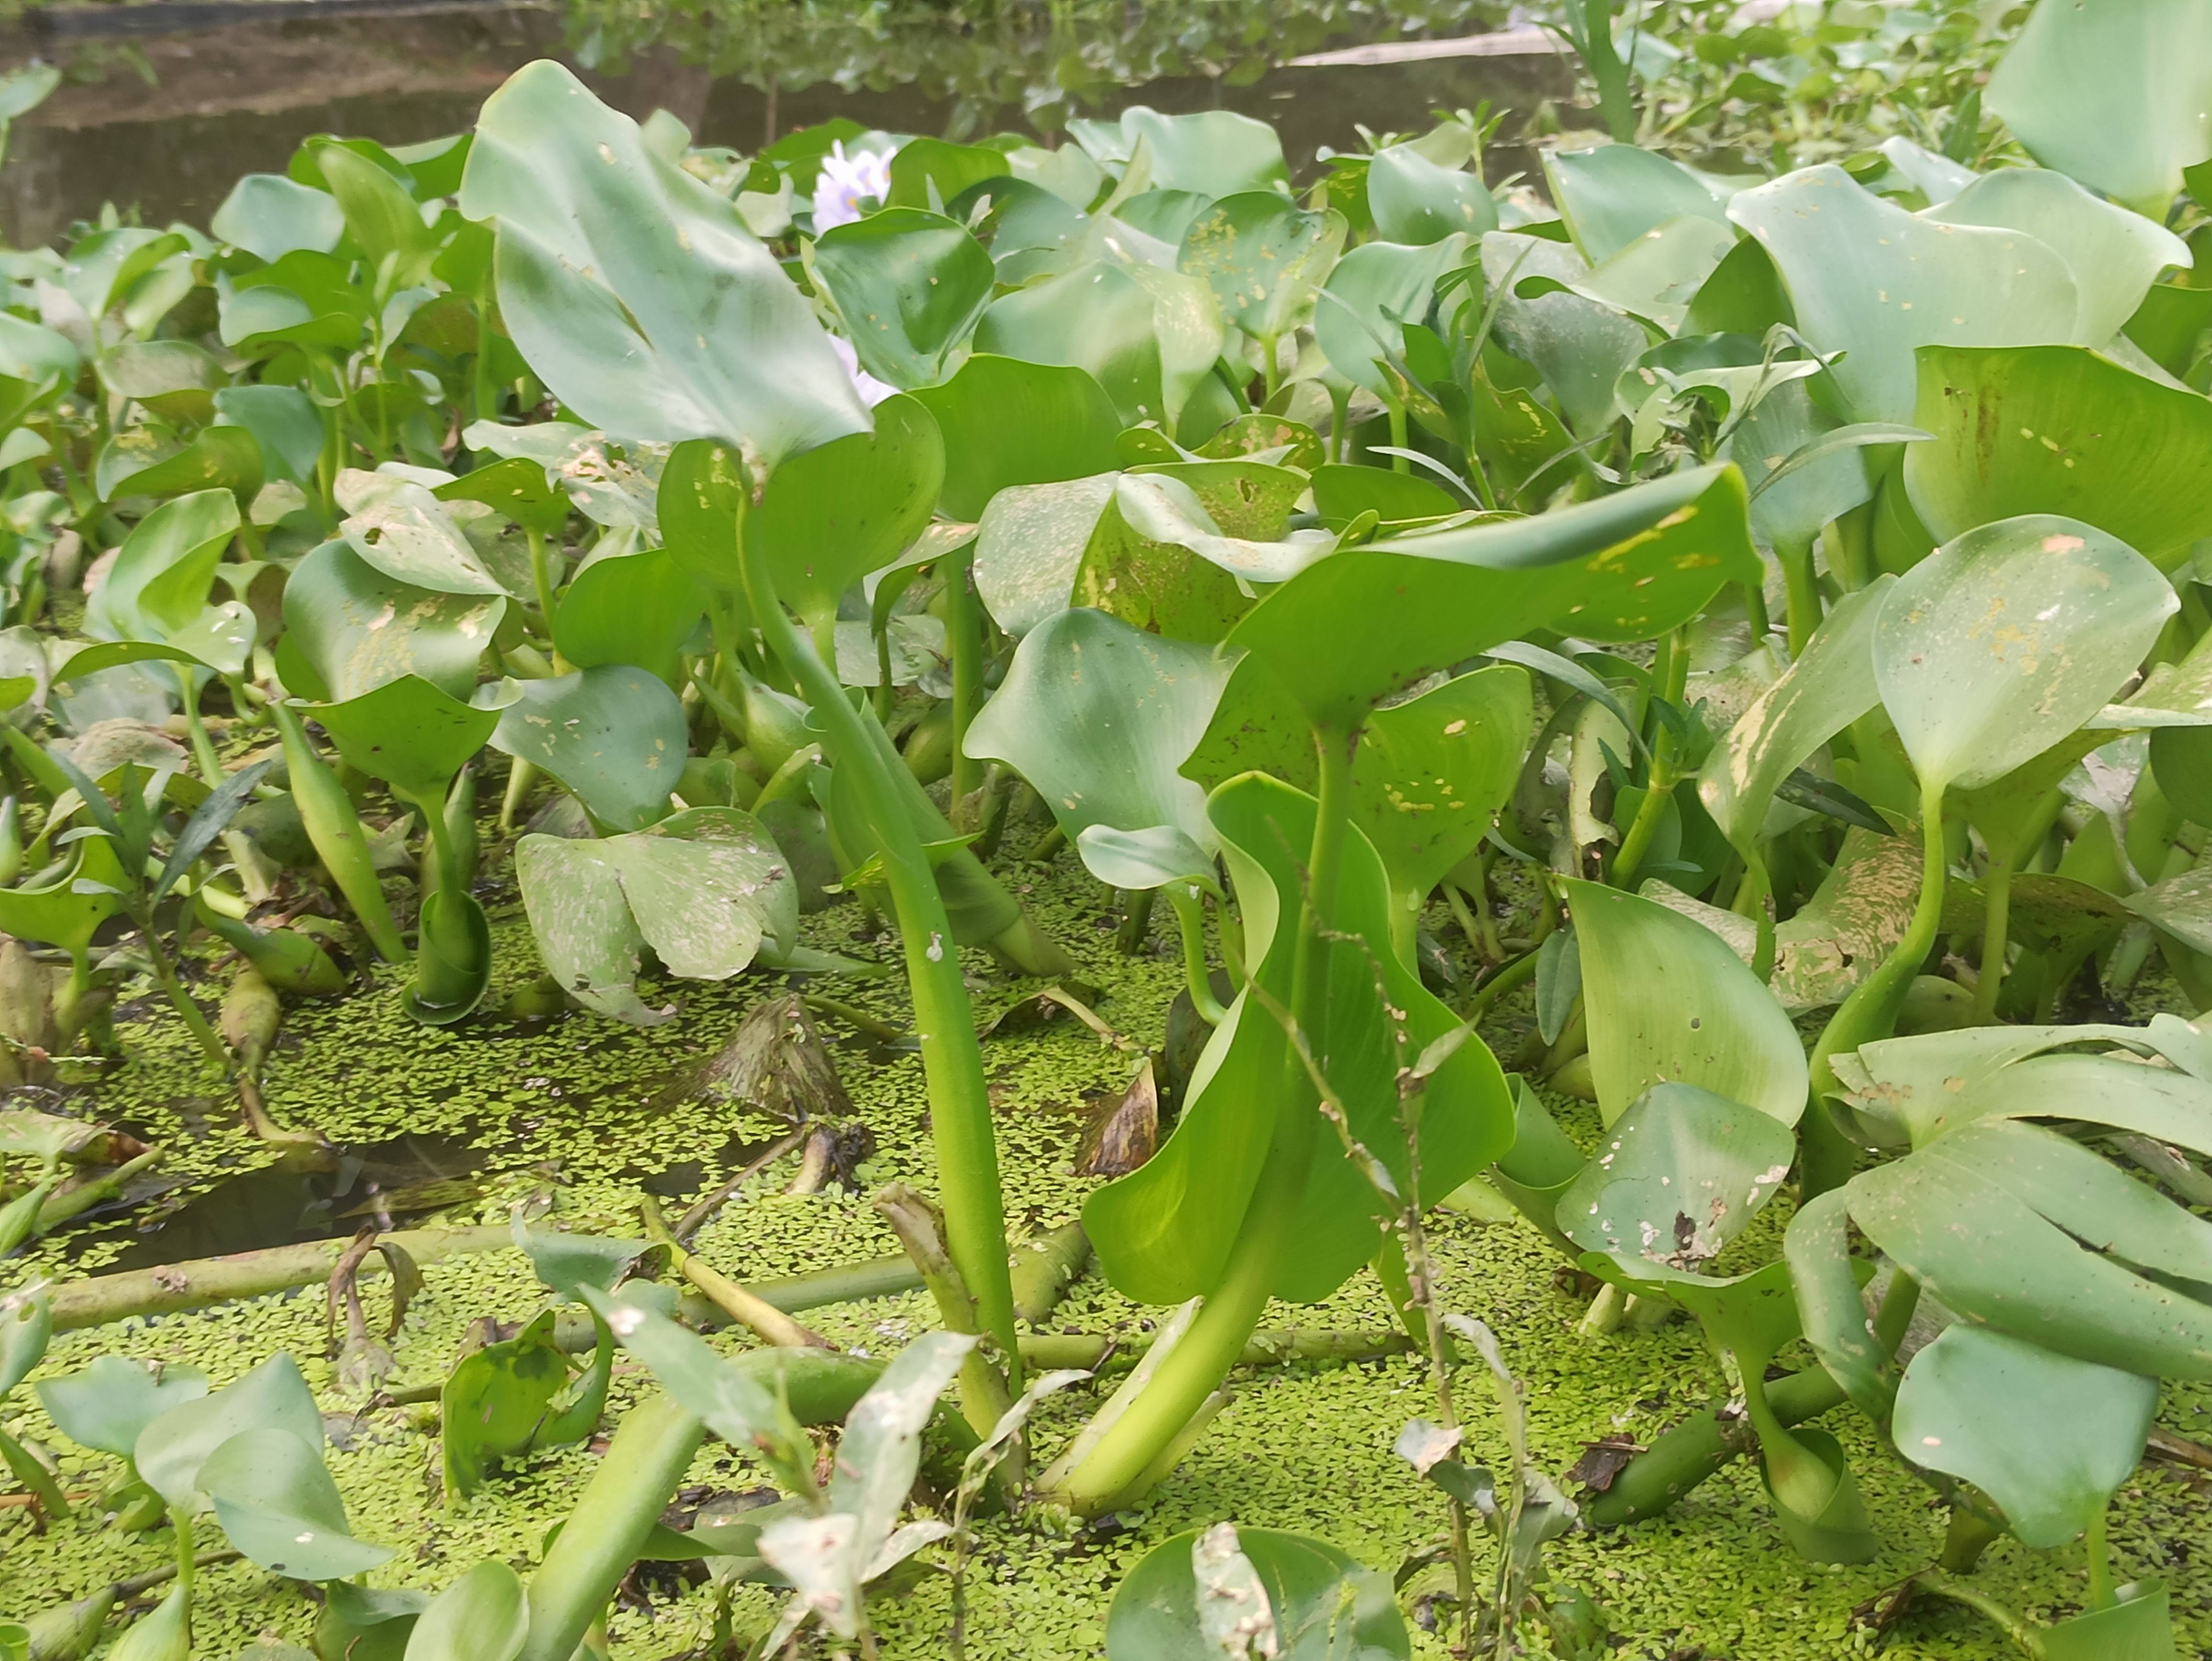
Species: Common Water Hyacinth (Eichornia crassipes)